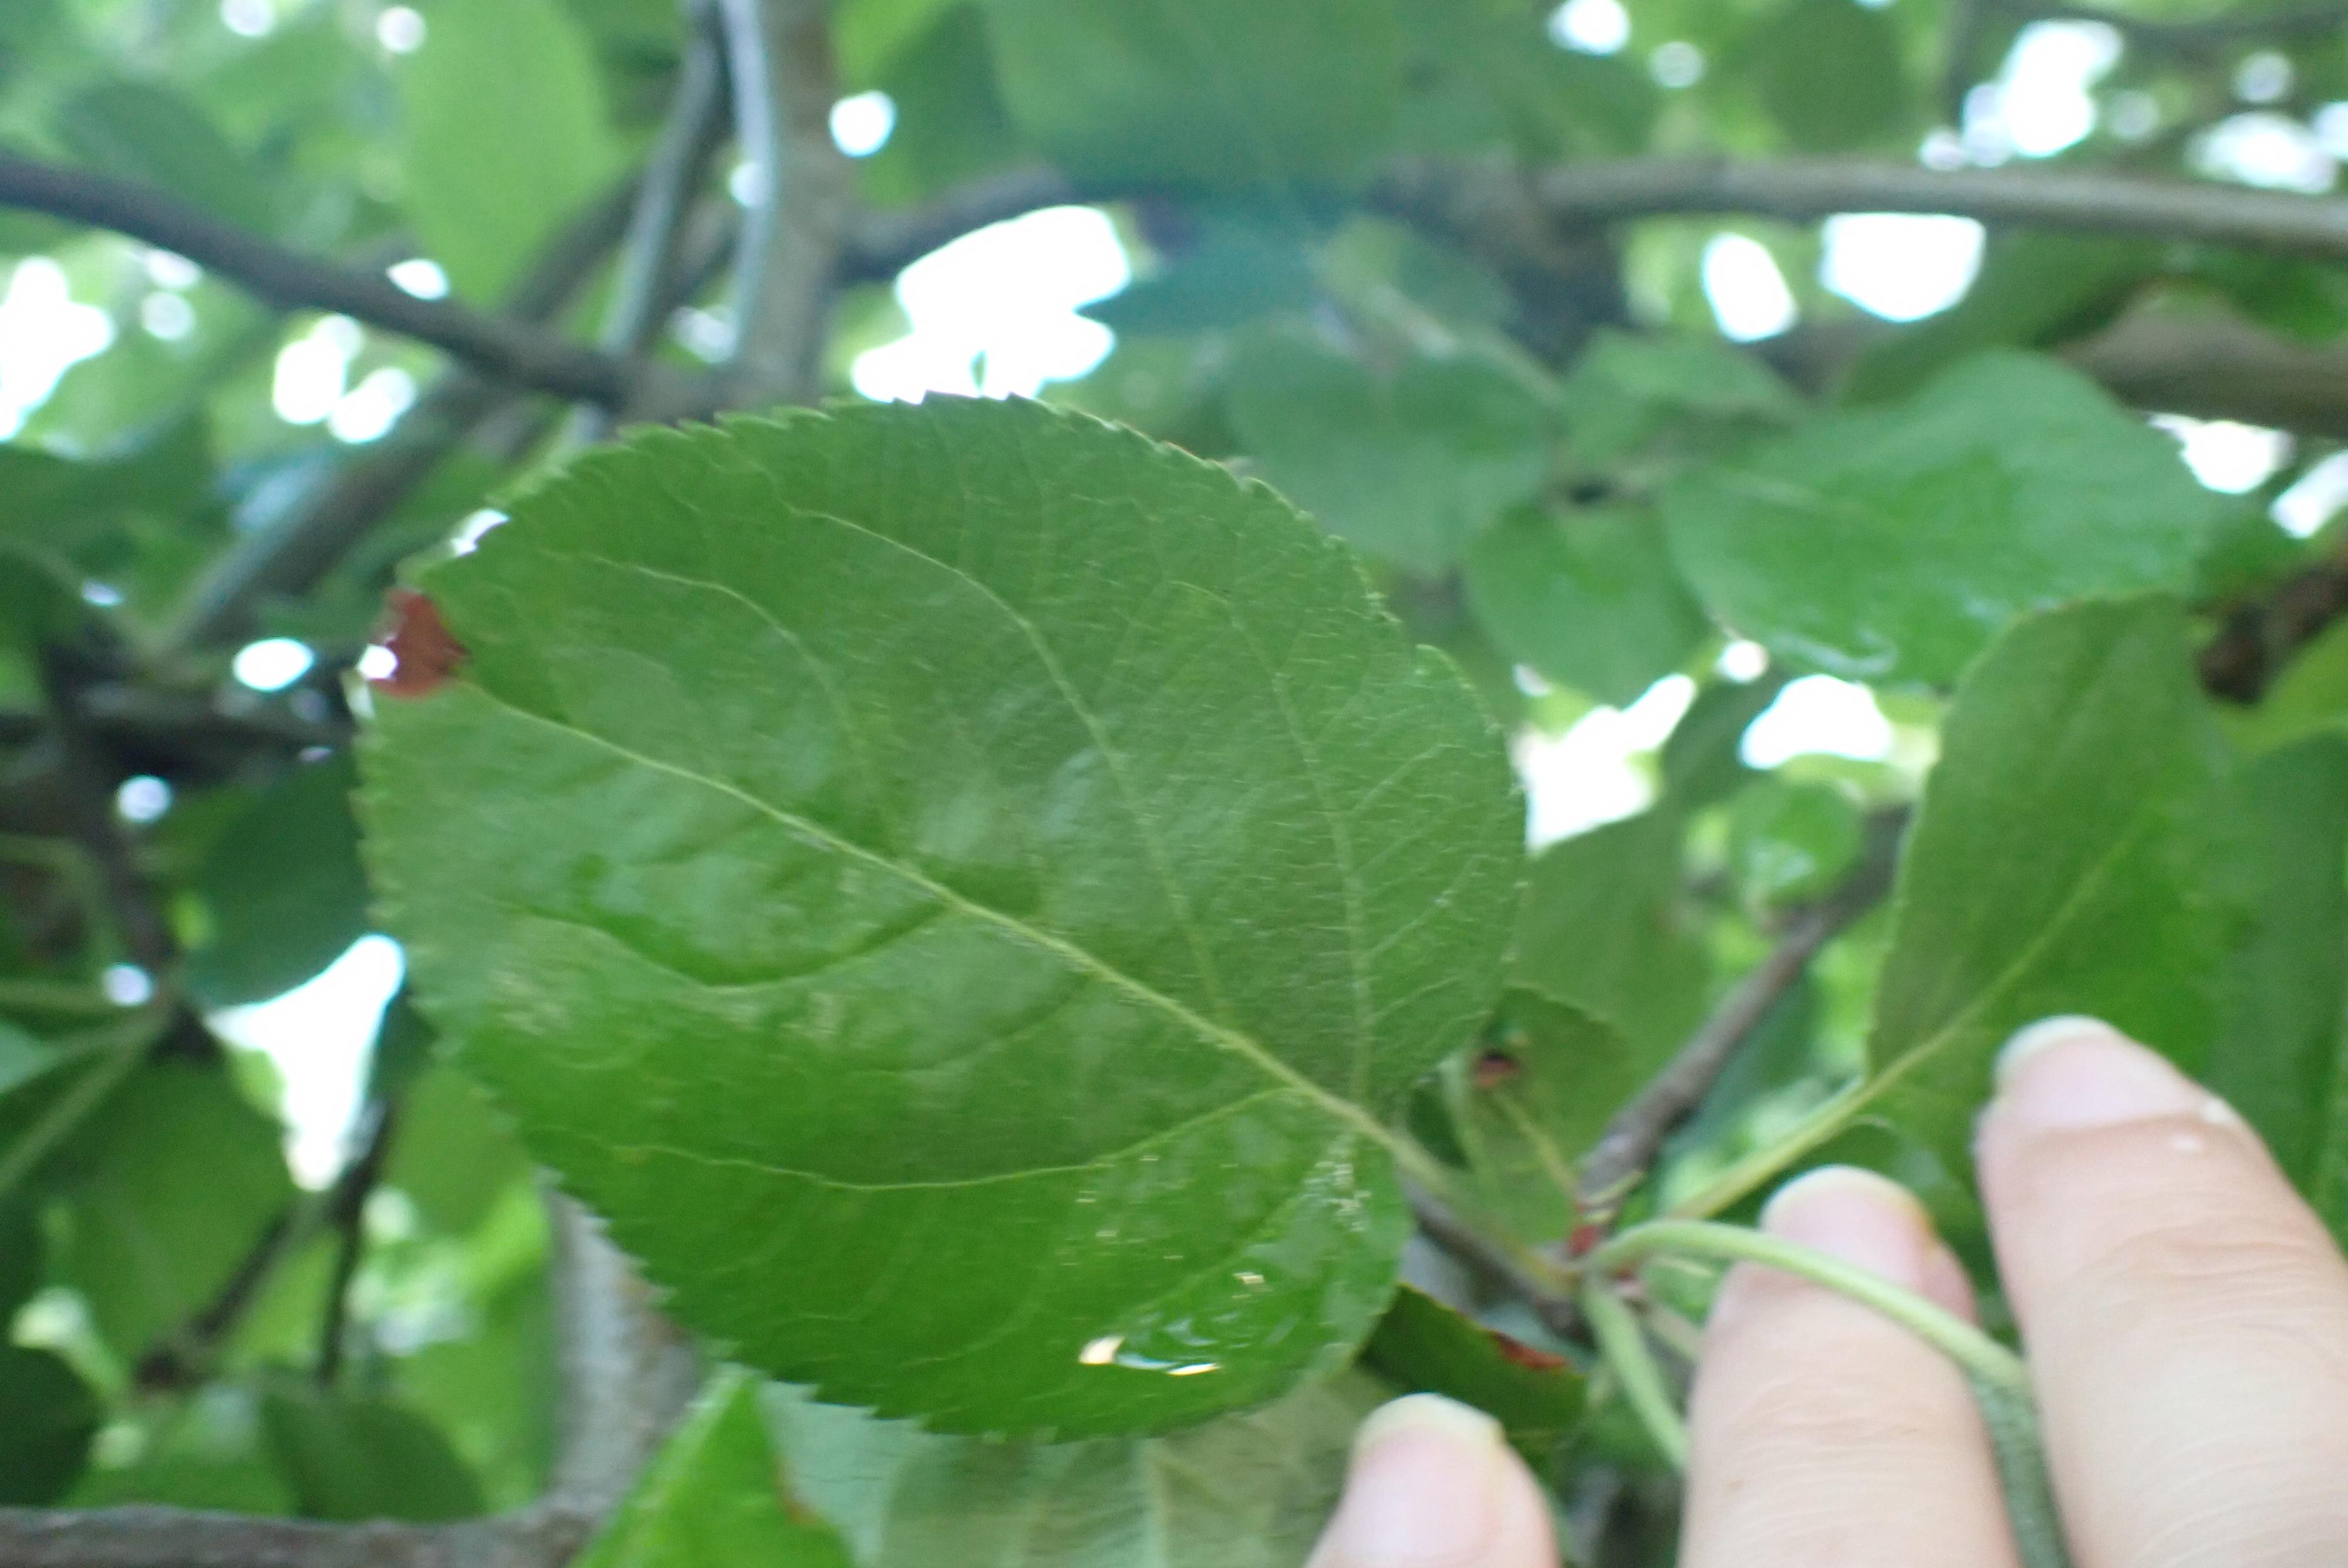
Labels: frog_eye_leaf_spot